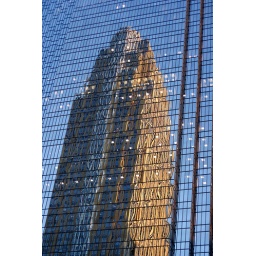
From the series &amp;quot;36 Views of the IDS Center.&amp;quot; The Wells Fargo Center is reflected in the glass curtain wall of the IDS Center.